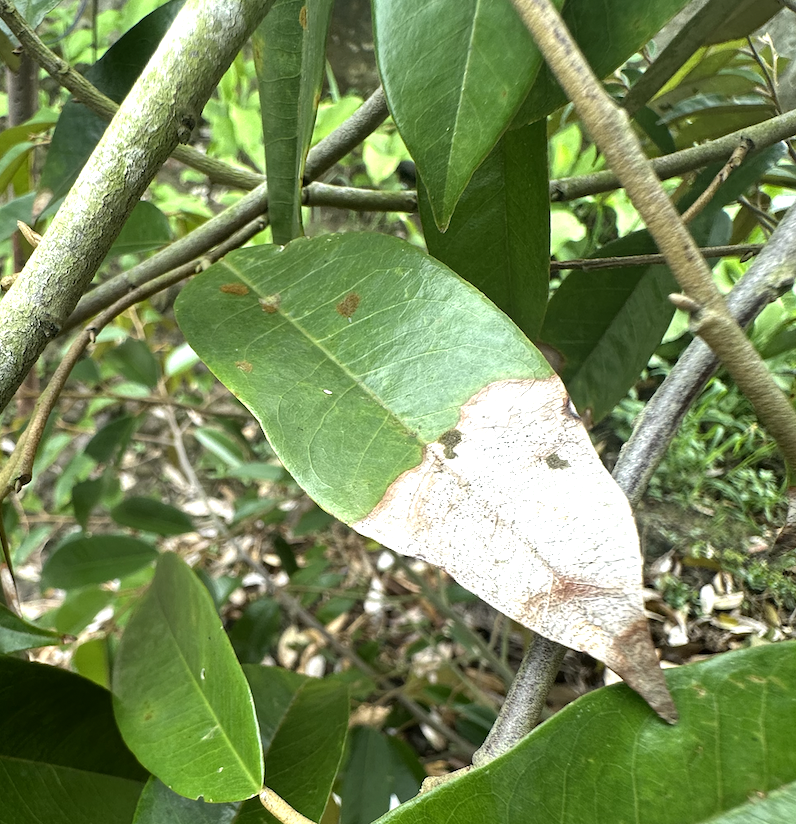
Label: anthracnose_disease